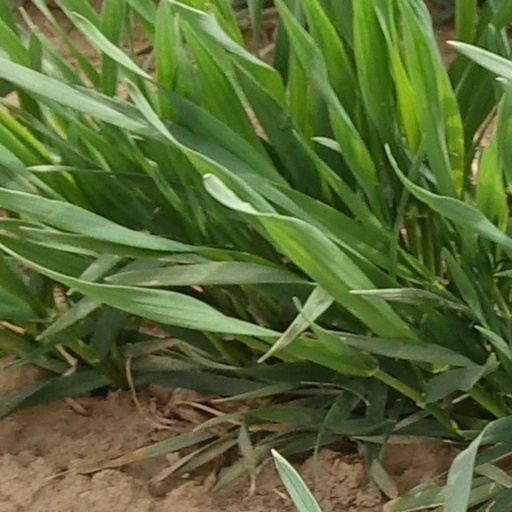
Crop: wheat